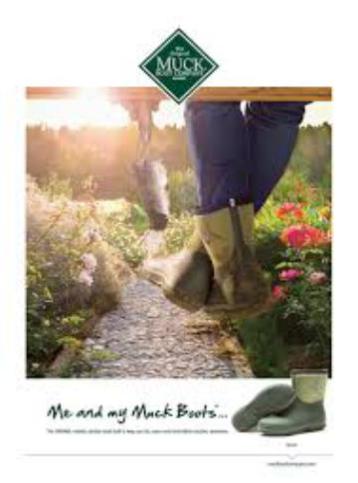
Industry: Clothes